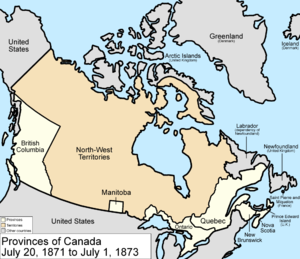
Cet article traite des événements qui se sont produits durant l'année 1871 au Canada.
Cet article est une chronologie de l'évolution territoriale du Canada, listant les modifications intérieures et extérieures de la géographie politique de ce pays.